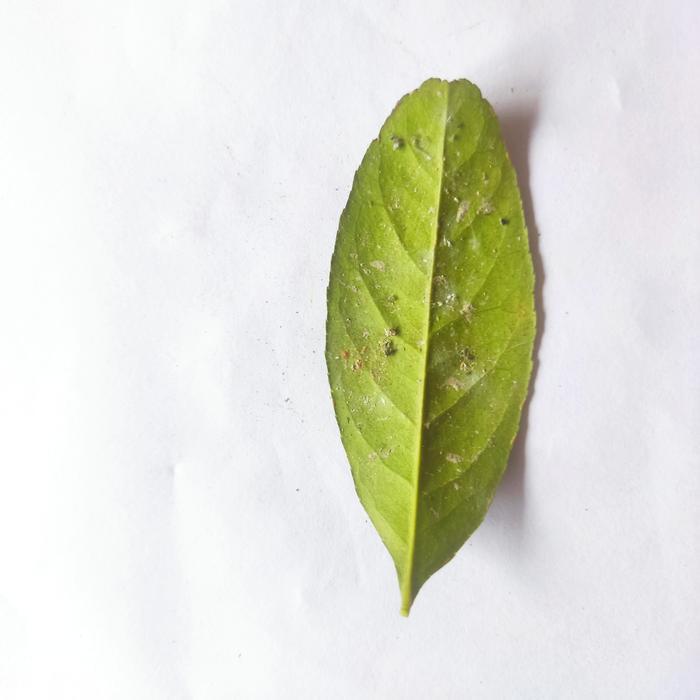
Crop: Lemon
Leaf condition: Sooty_Mold